Inez Jasper

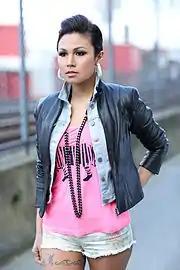
Inez Jasper

Inez Jasper was born and raised in Chilliwack, British Columbia. She is of , Ojibway and Métis heritage. She is the daughter of Mark Point, a former Skowkale First Nation chief, and the niece of Steven Point, a former Lieutenant Governor of British Columbia.